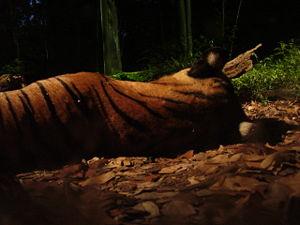
Le Night Safari est un parc zoologique singapourien, situé à côté de deux des trois autres zoos que compte la cité-État, le Zoo de Singapour et le River Safari, qui sont aussi gérés par l'ONG Wildlife Reserves Singapore.